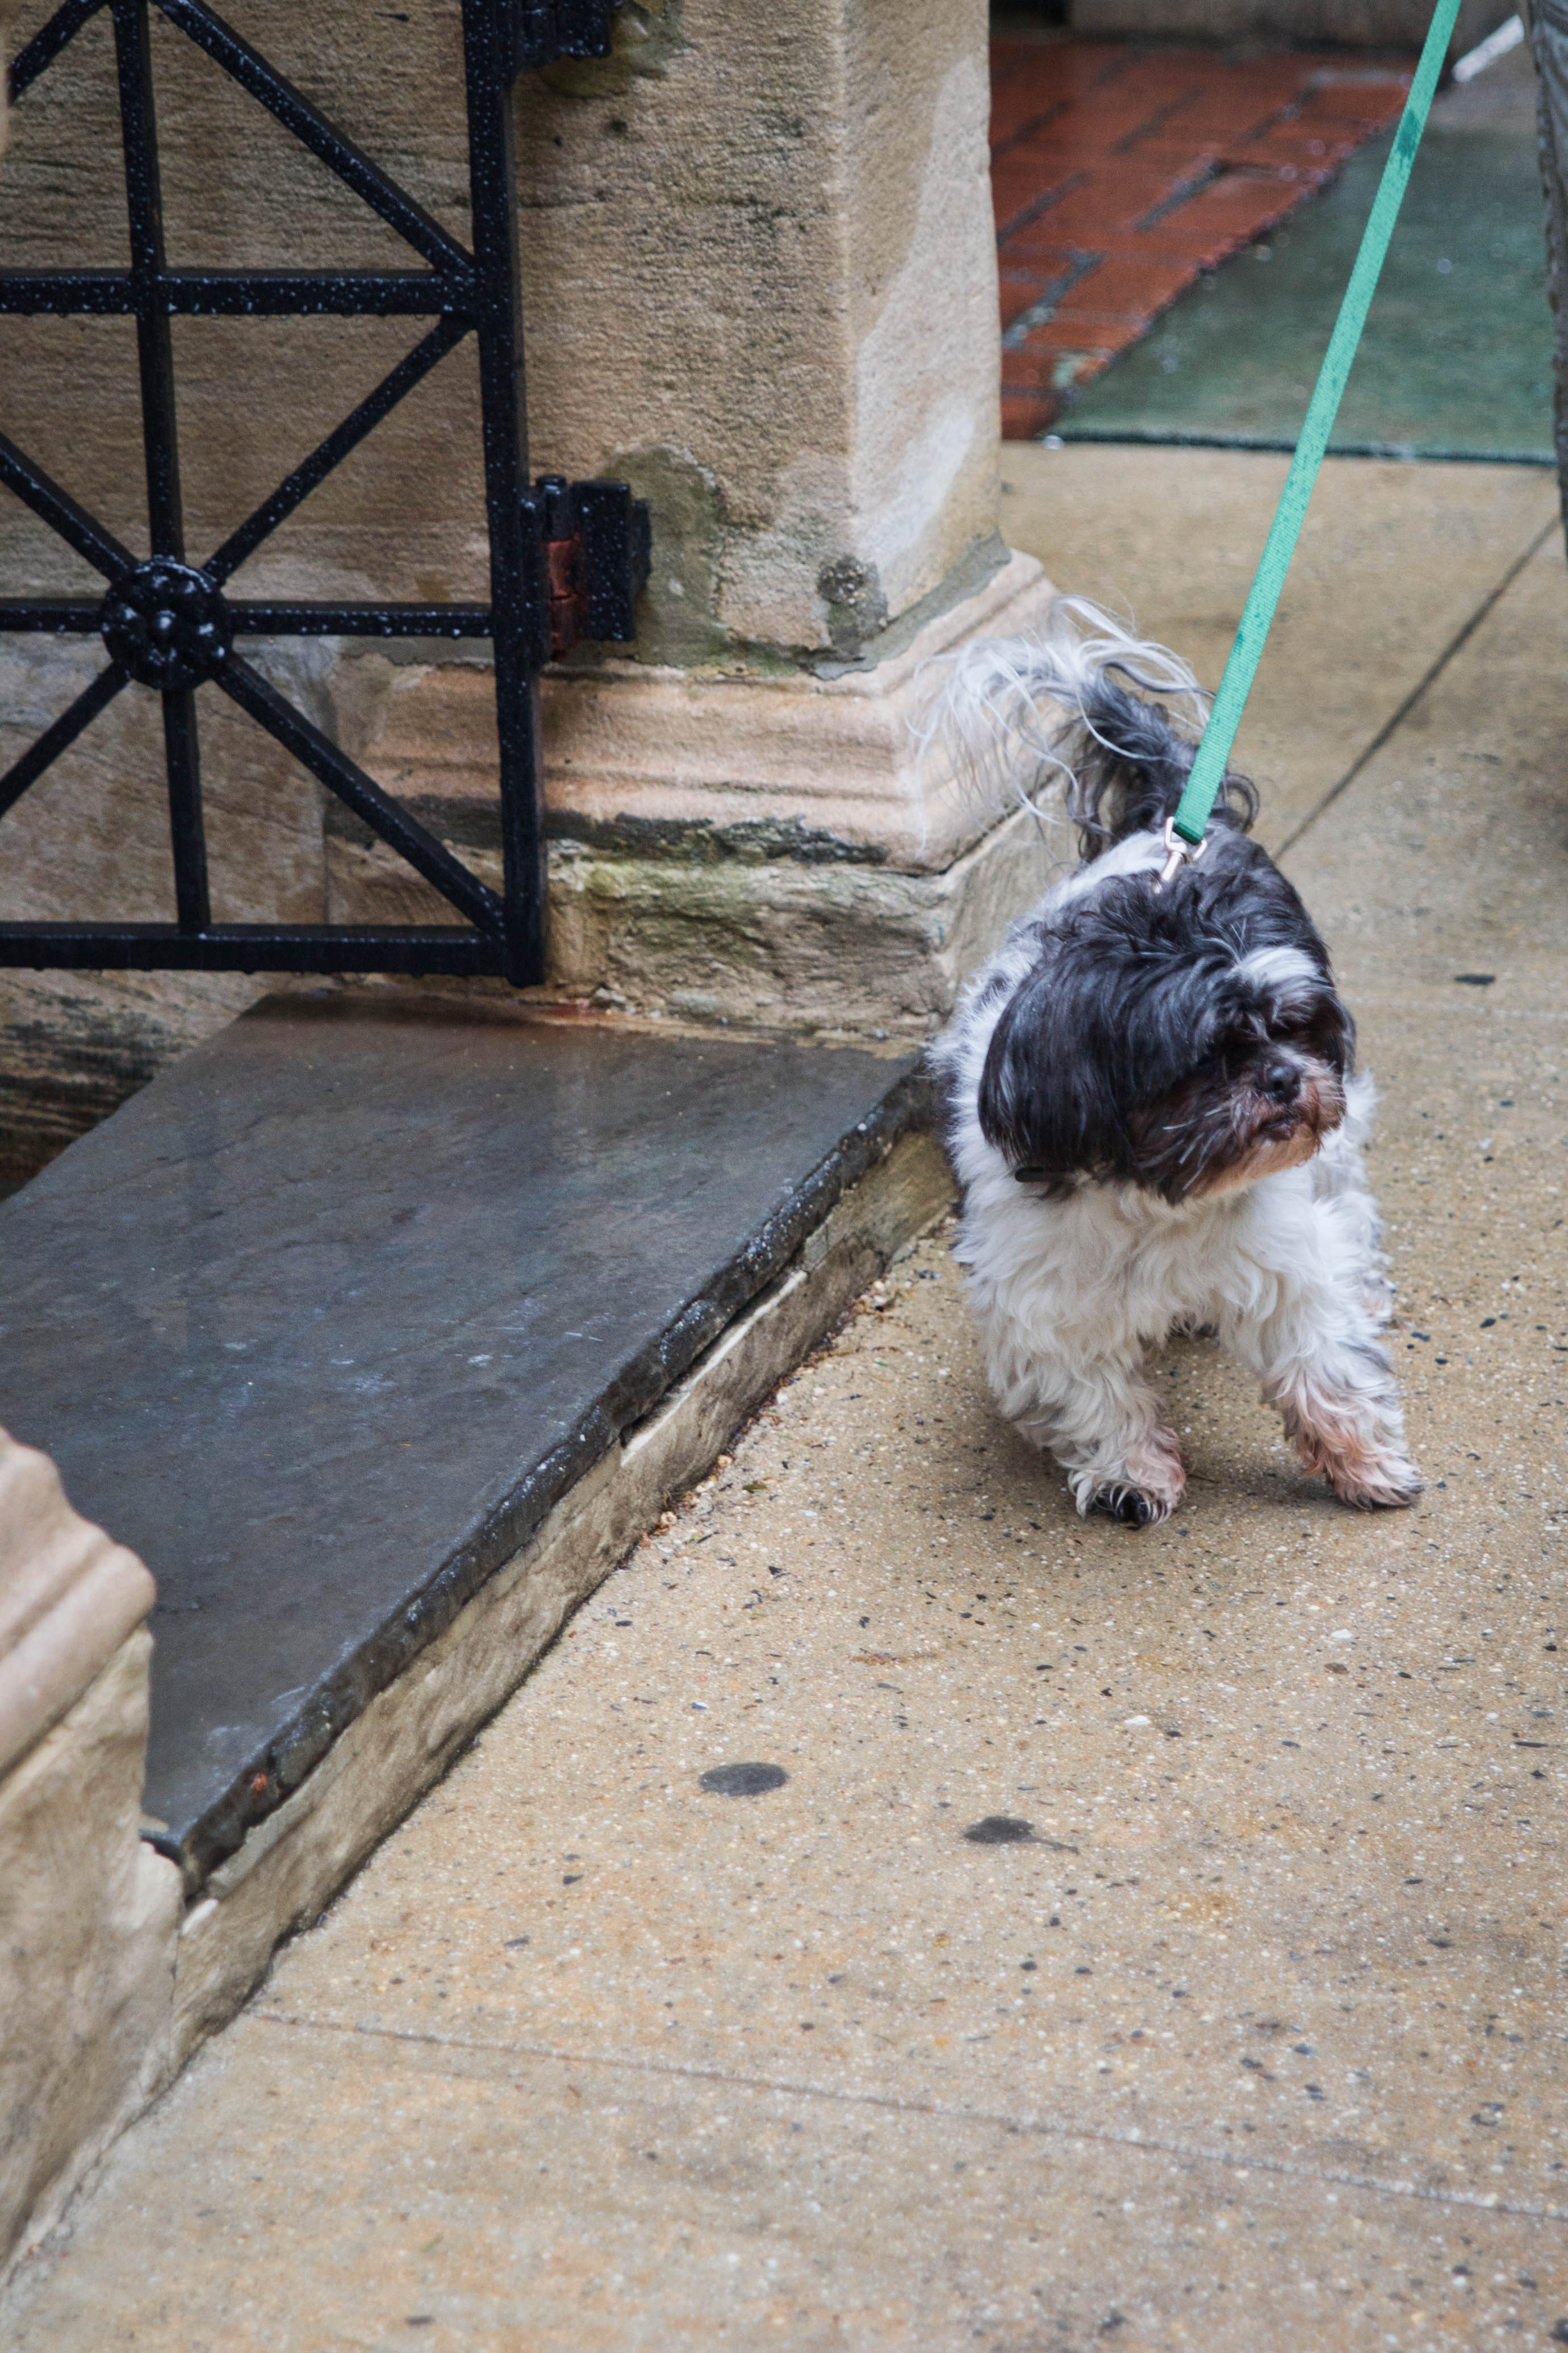
puppy, dog, mammal, blue, dog like mammal